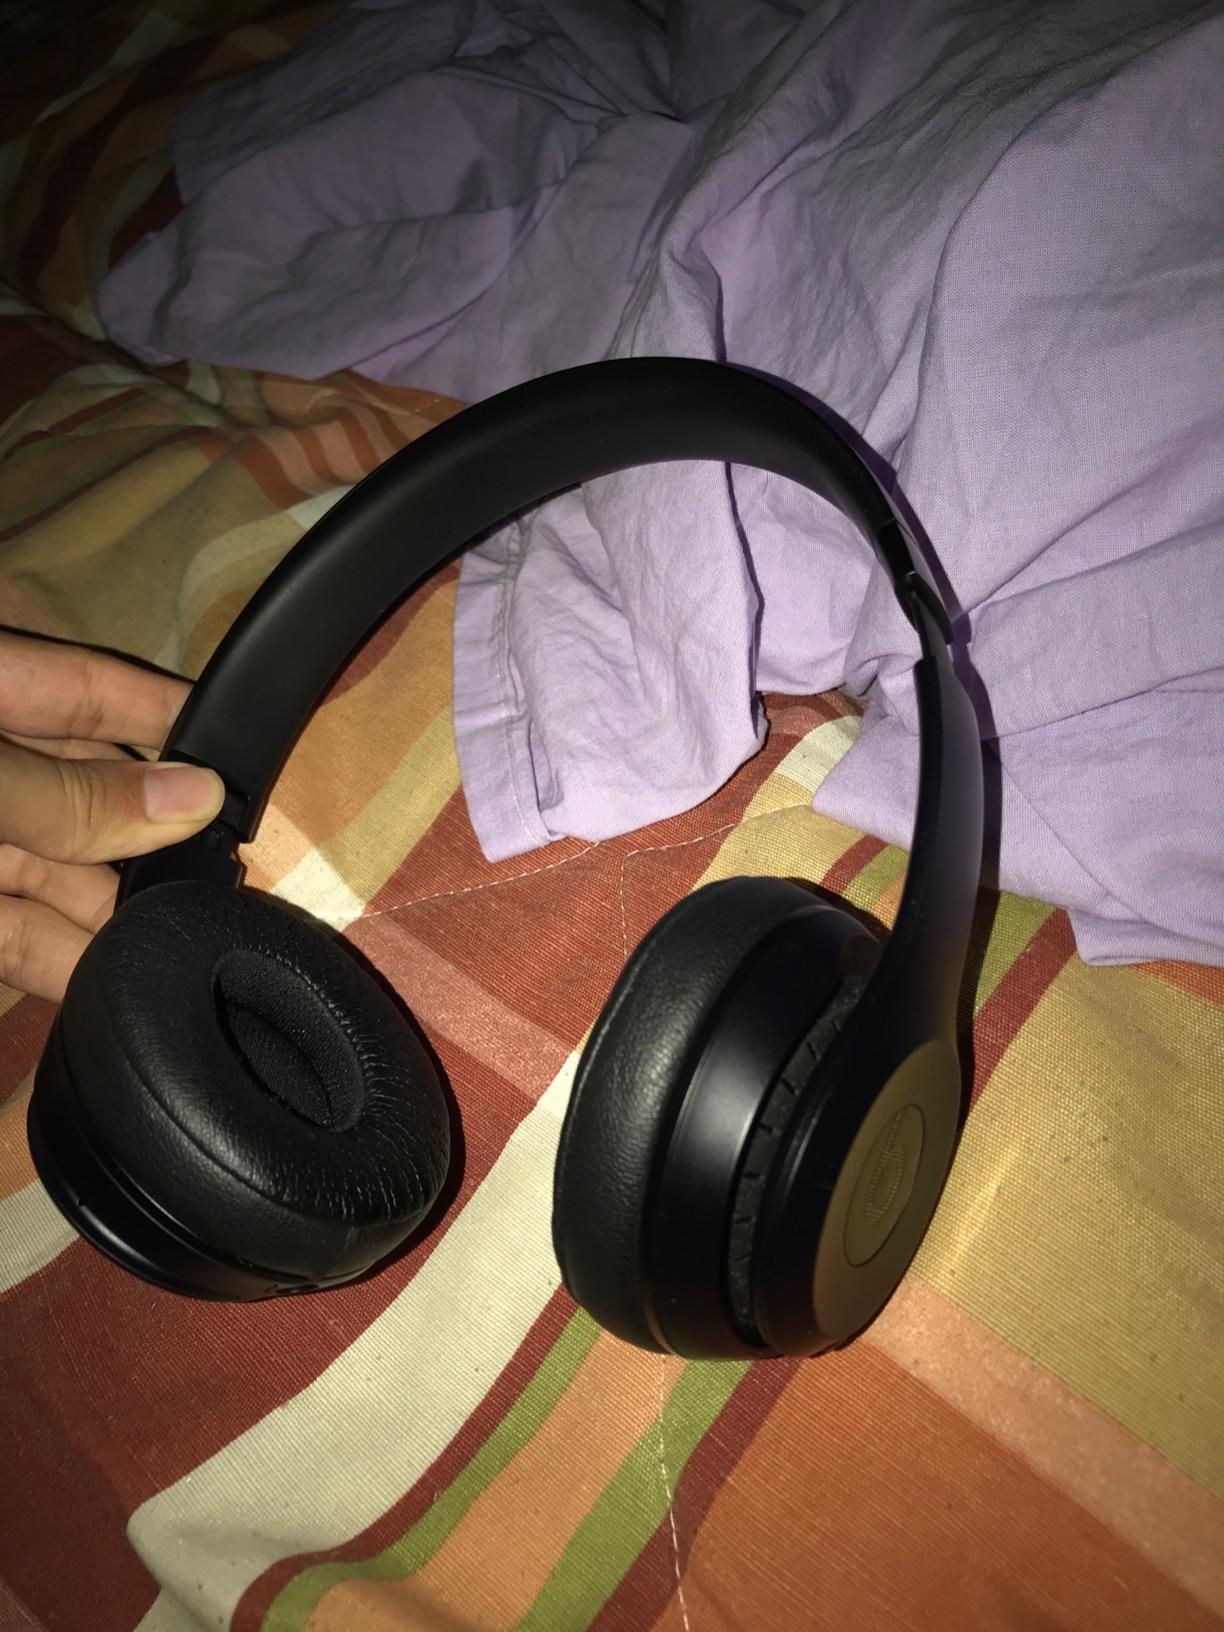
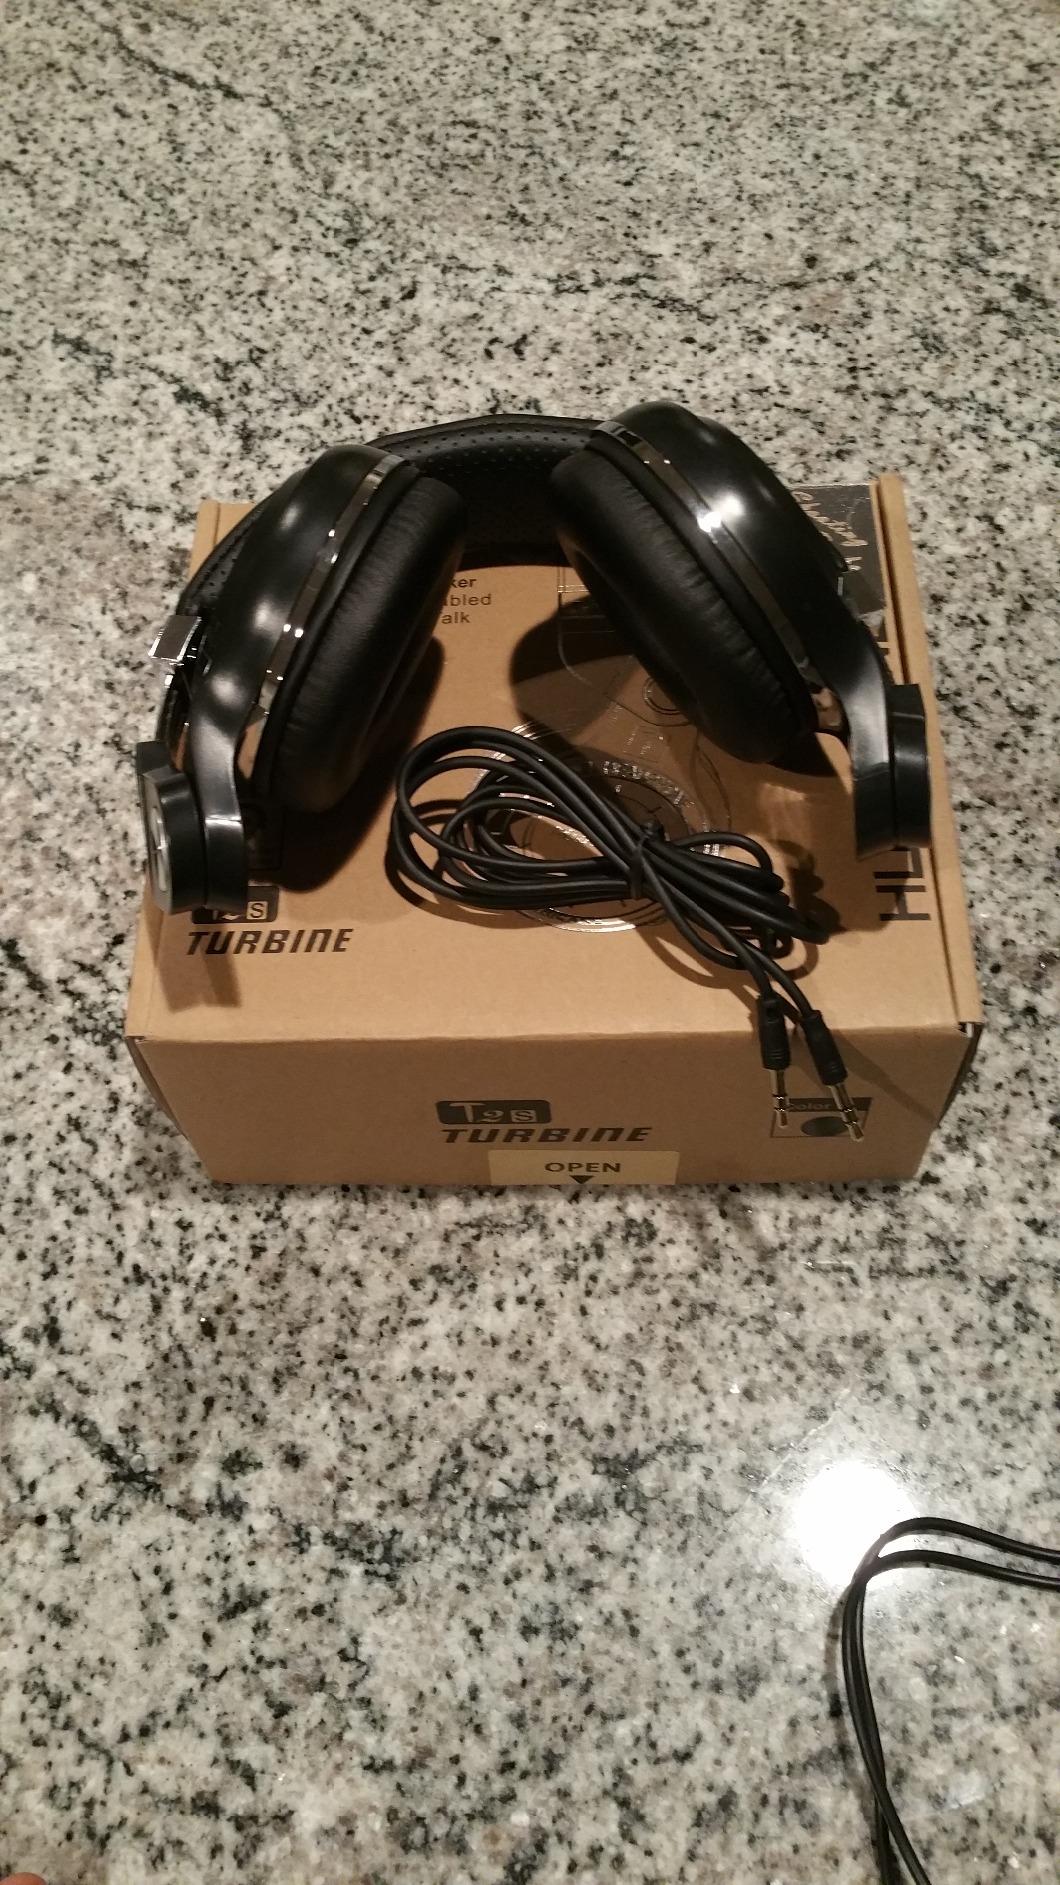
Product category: headphones
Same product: no